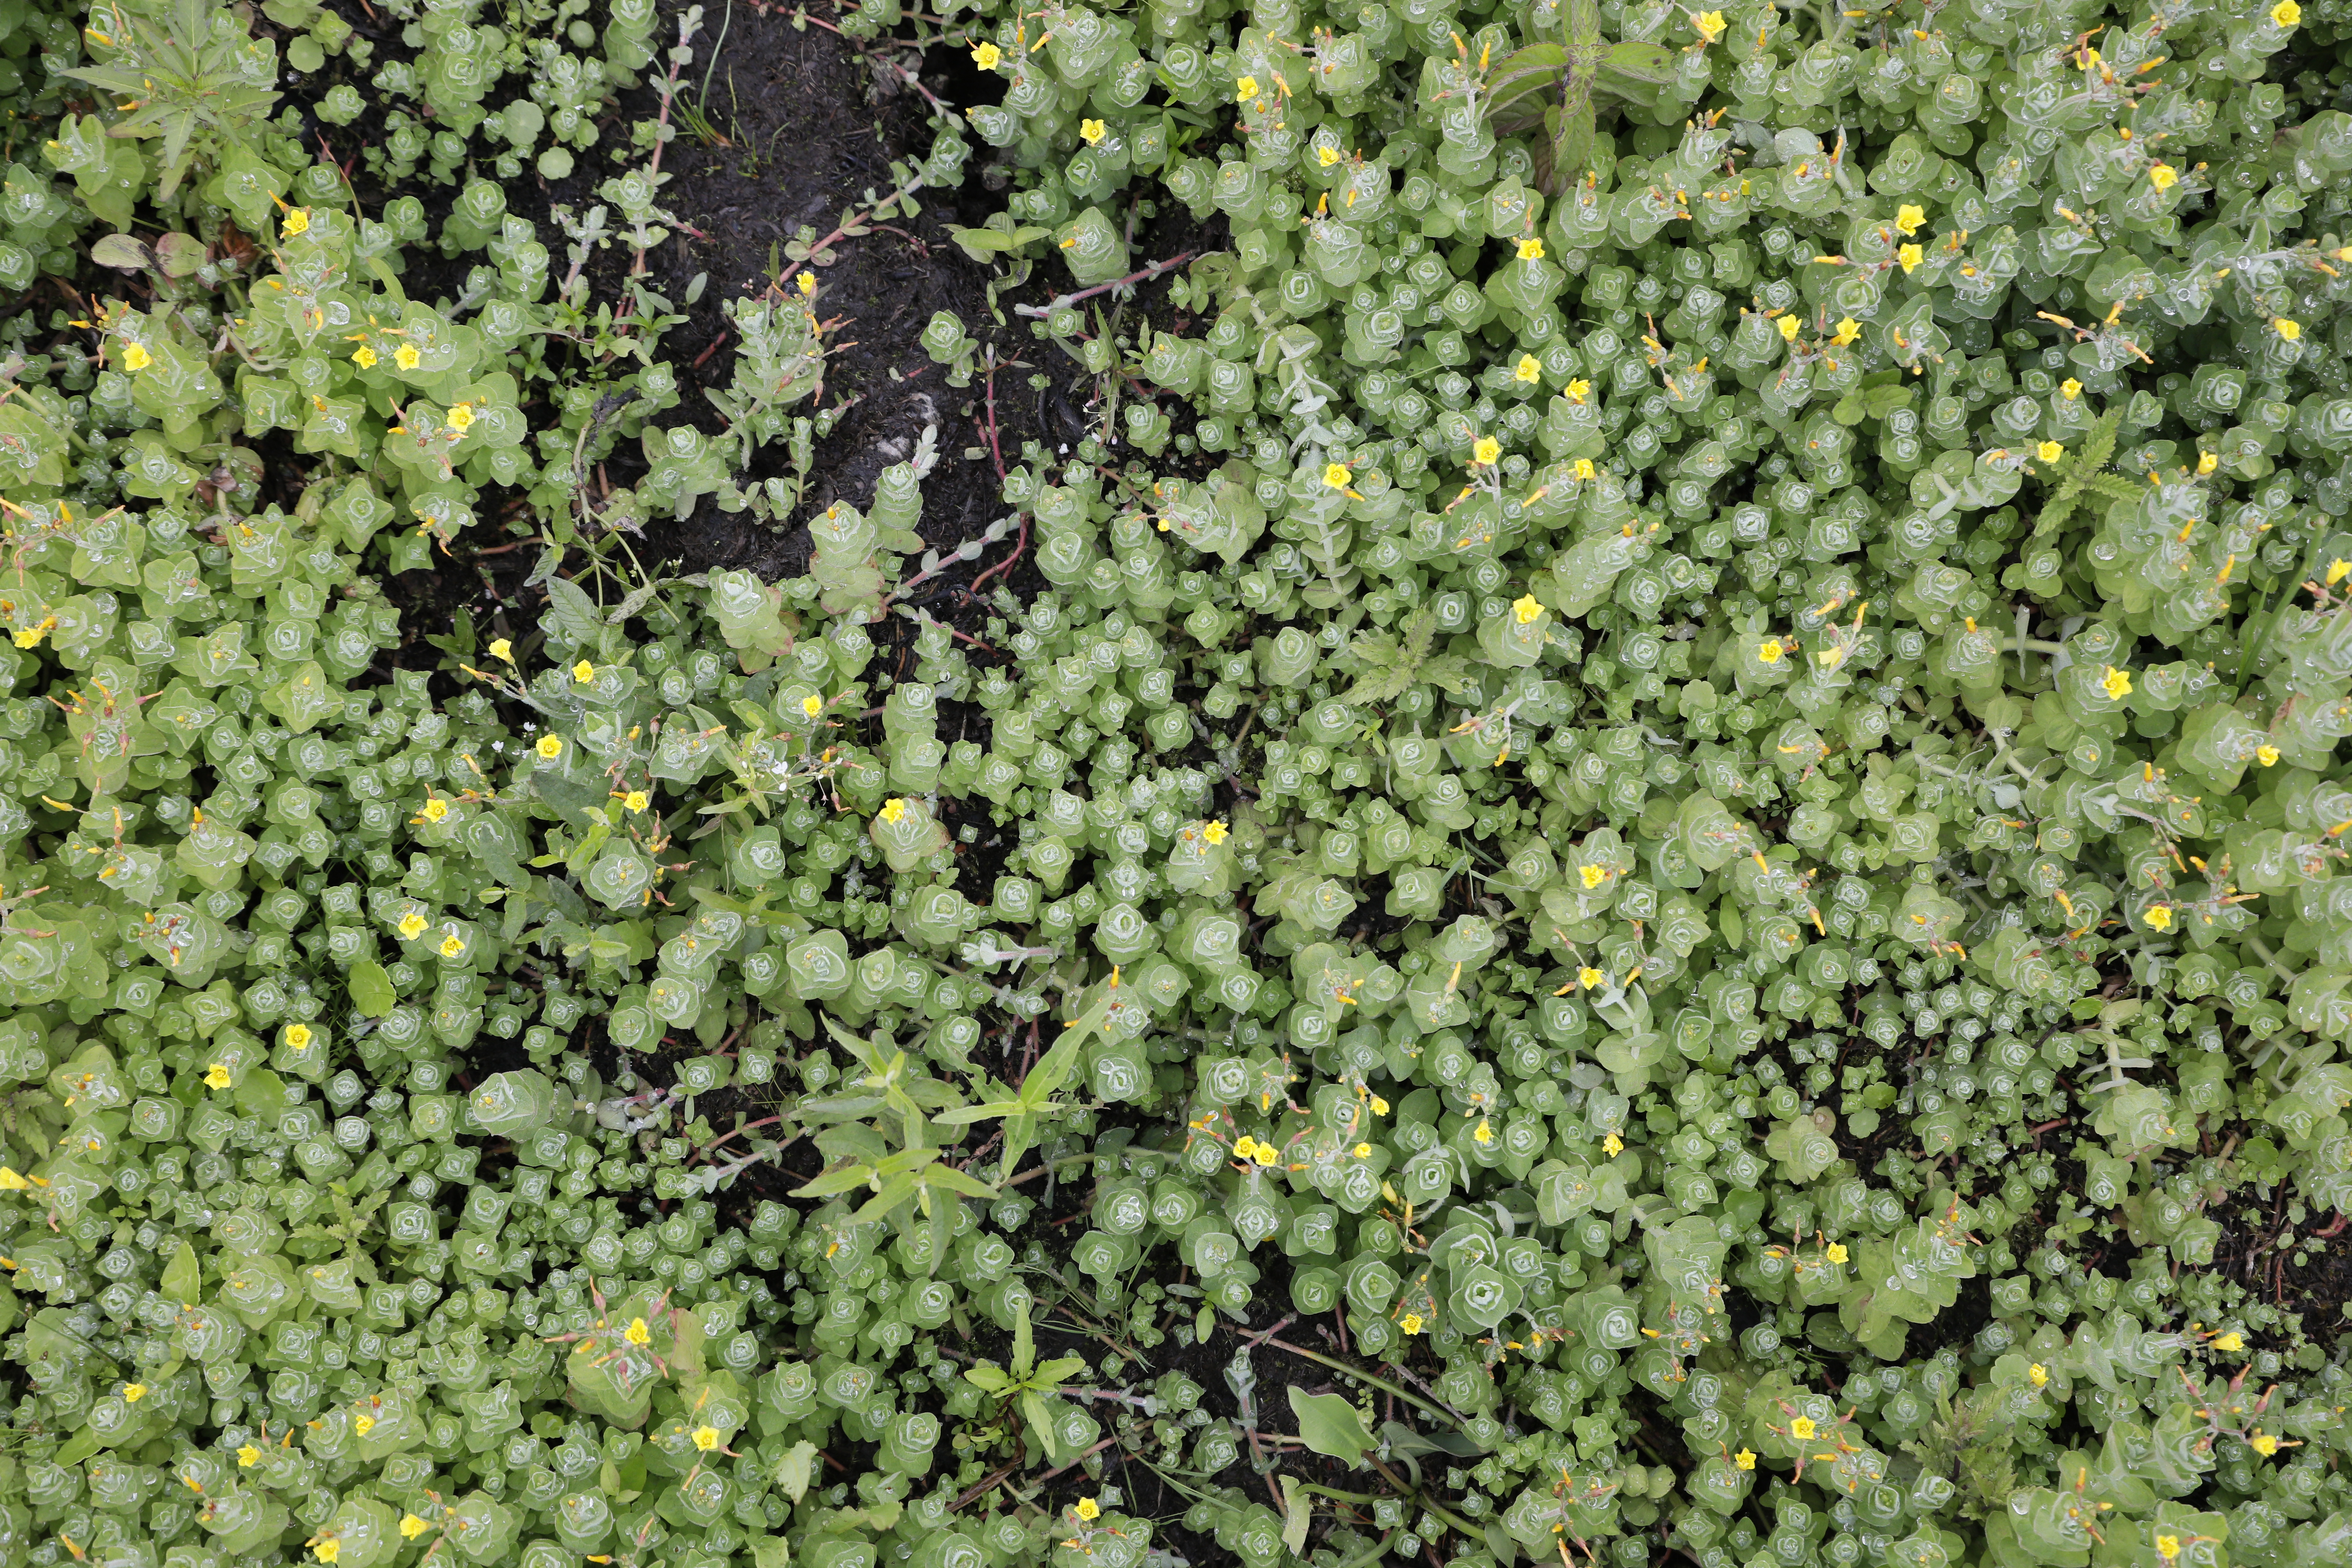
Plant species: Hypericum elodes